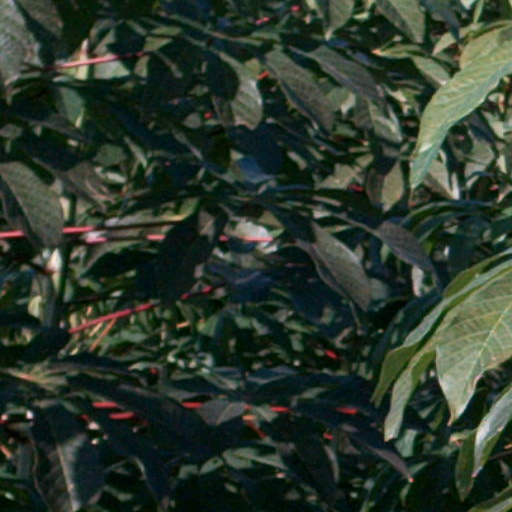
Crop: cassava